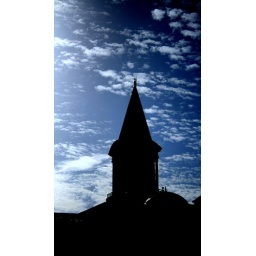
the tower of topkapi palace under blue sky